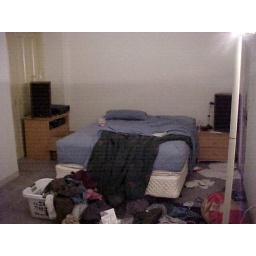
My bedroom in Lowell before I build the desk and shelves.